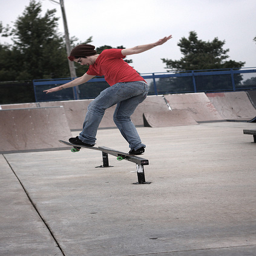
A man in a red shirt grinding a rail on a skateboard..
a man doing tricks on a skateboard at the park
A young man skating on top of some wooden structures
A man performing a grind on his skateboard.
a teenager doing a skateboard trick on a rail